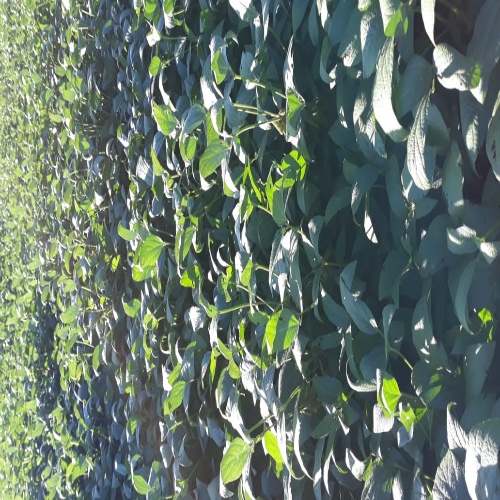
Label: Caterpillar